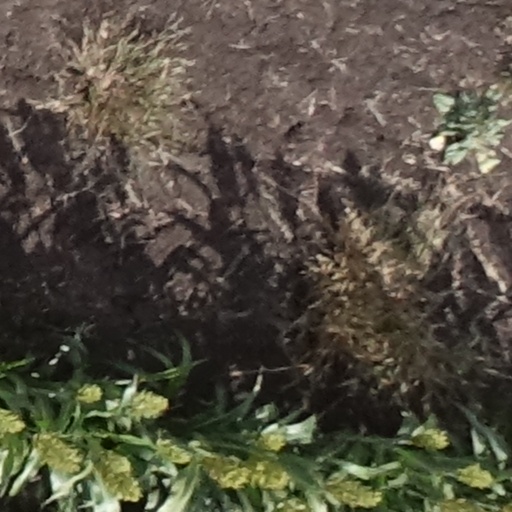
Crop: sorghum